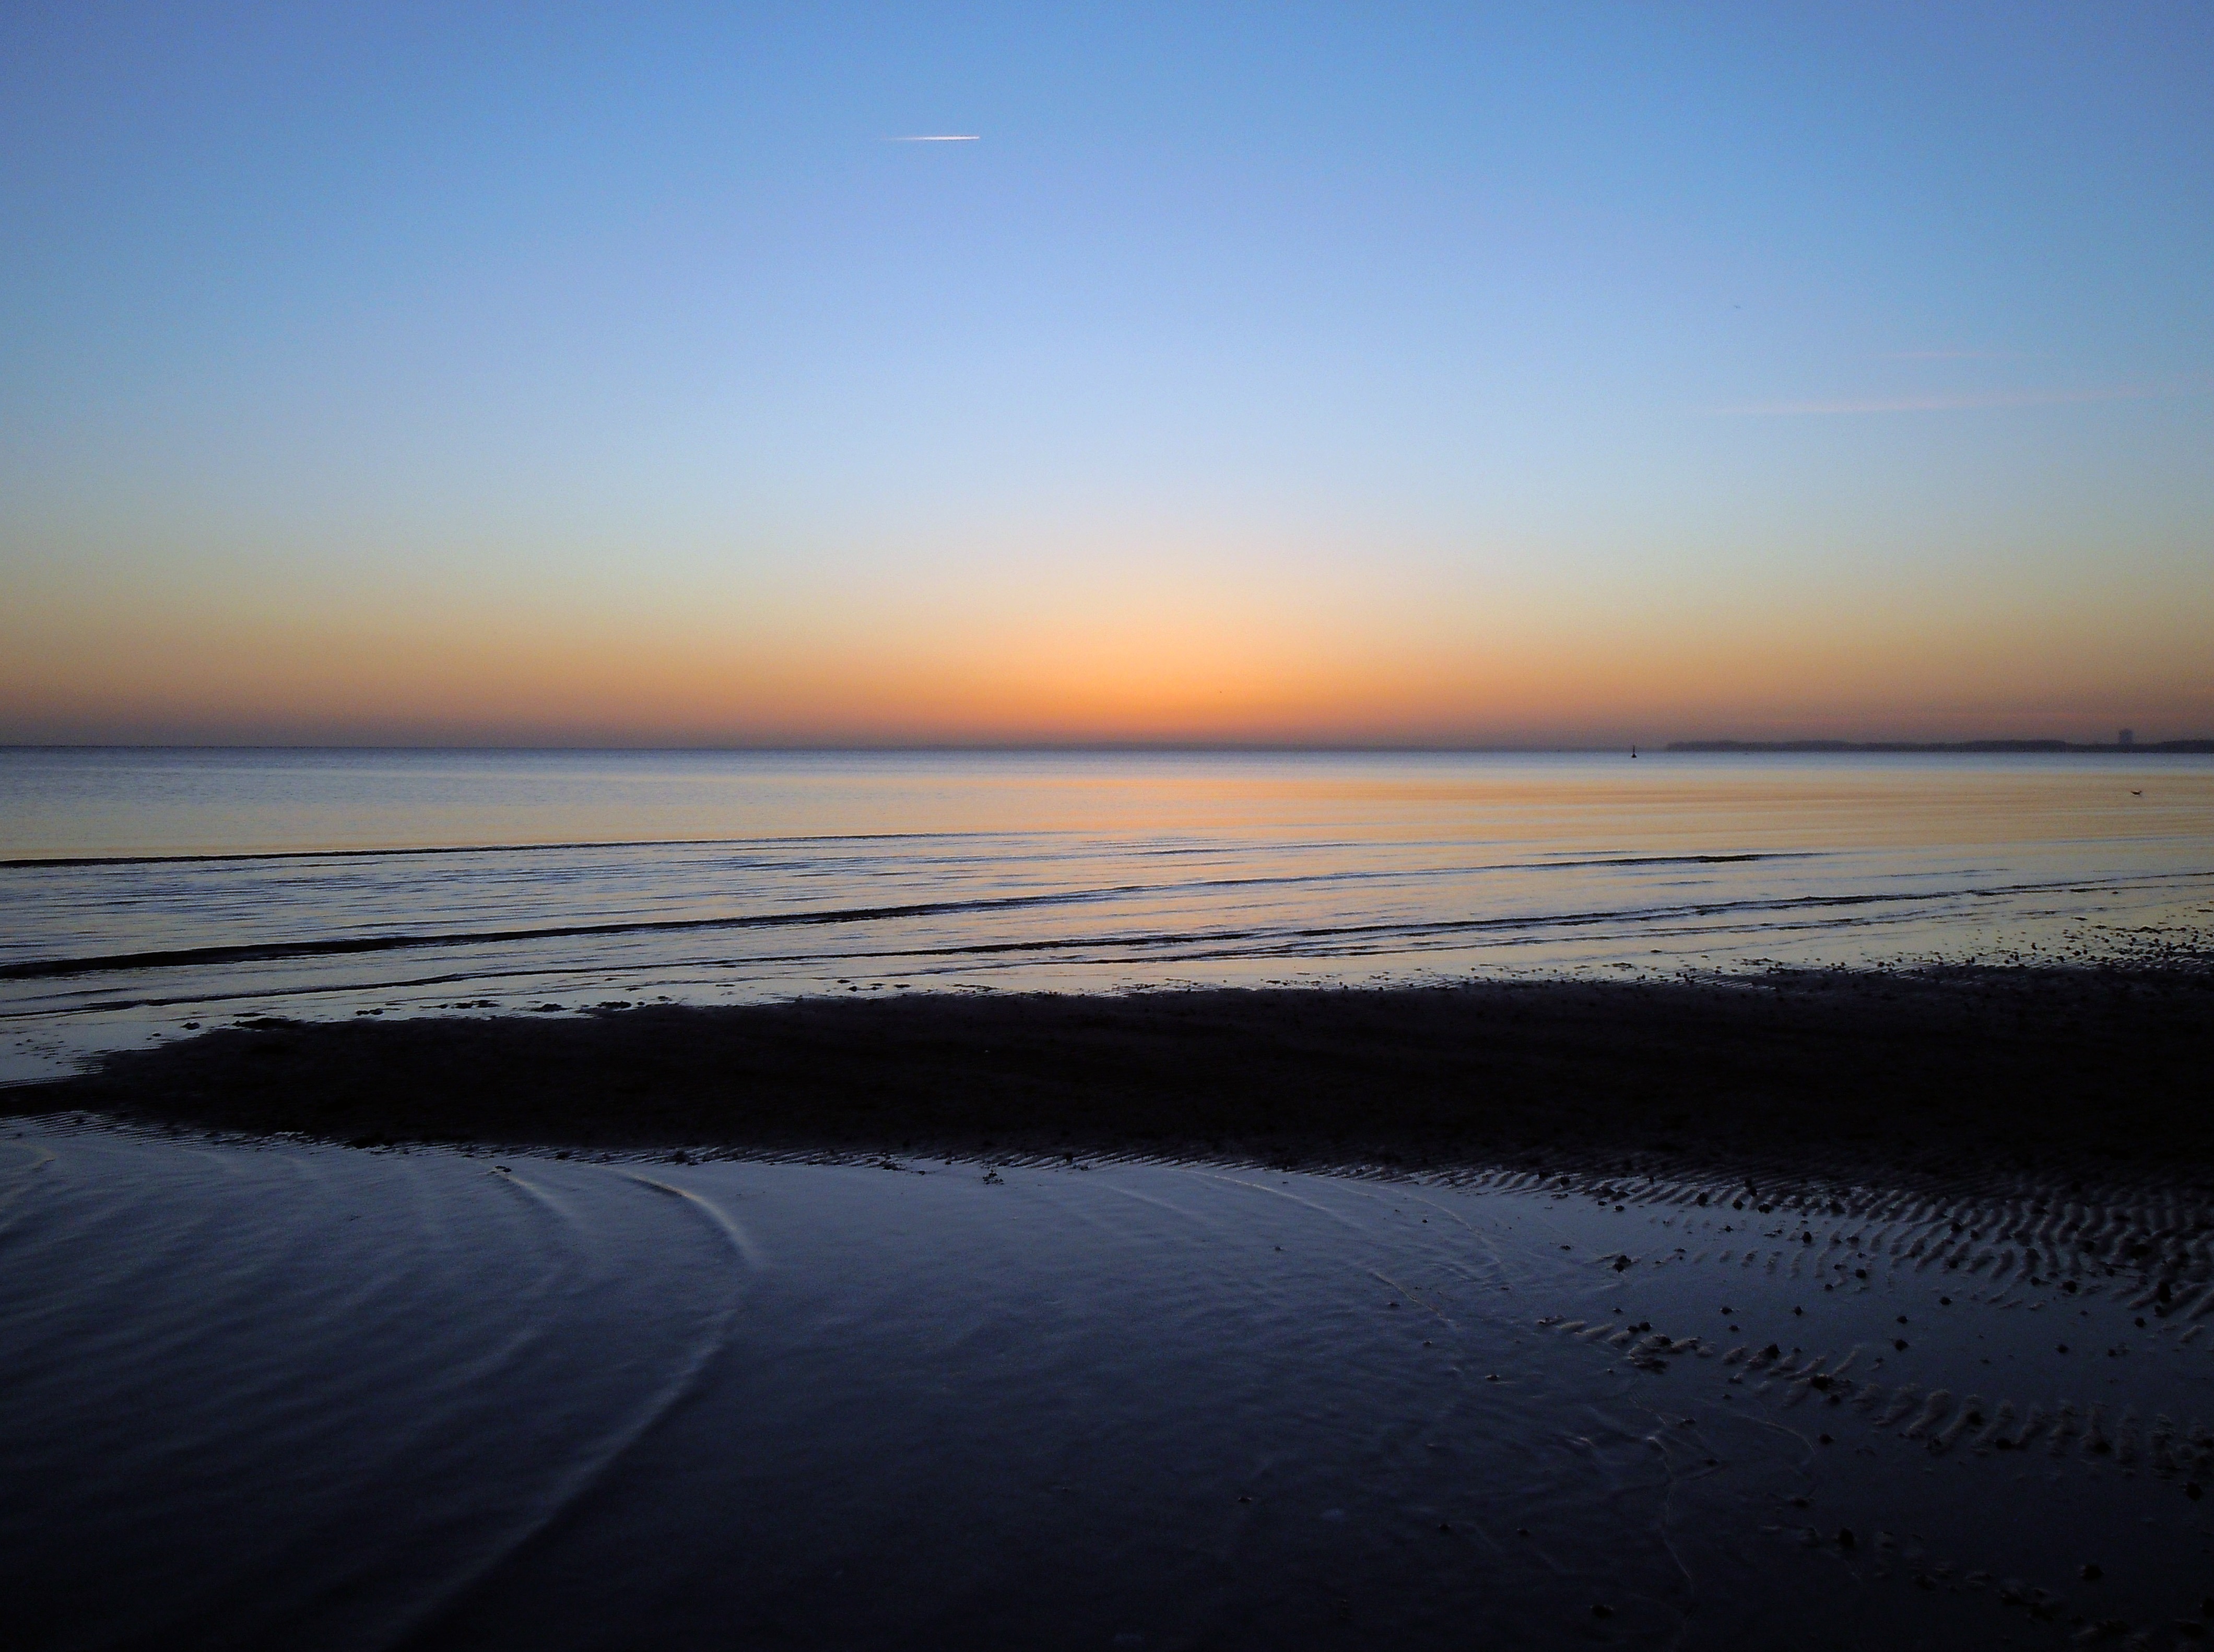
beach, sea, coast, sand, ocean, horizon, sky, sun, sunrise, sunset, sunlight, morning, shore, wave, dawn, dusk, evening, reflection, body of water, morning light, wind wave